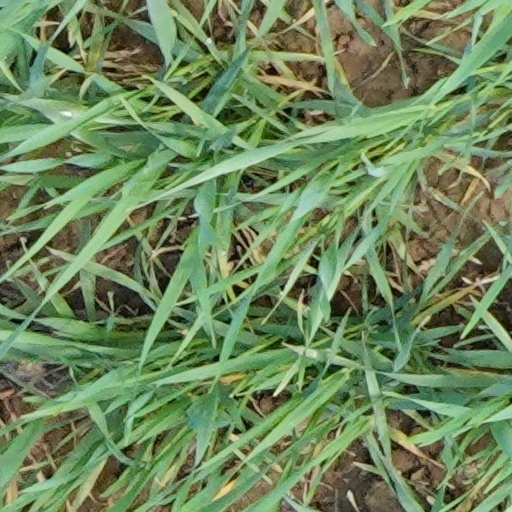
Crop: wheat